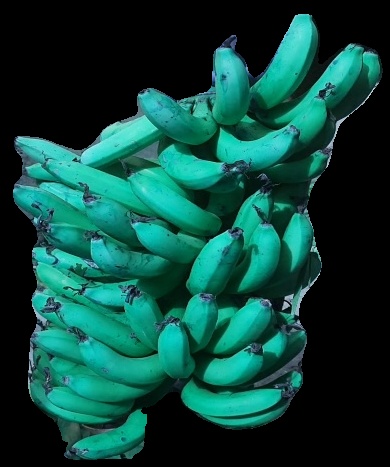
Variety: pachbale
Grade: grade3